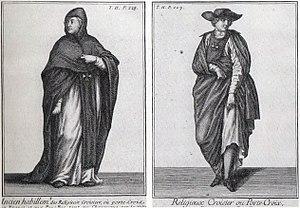
Le Couvent de Sainte-Croix-de-la-Bretonnerie était un monastère parisien supprimé en 1790 situé à l’emplacement du 35-37 de la rue Sainte-Croix-de-la-Bretonnerie et de l’actuel square Sainte-Croix-de-la-Bretonnerie.